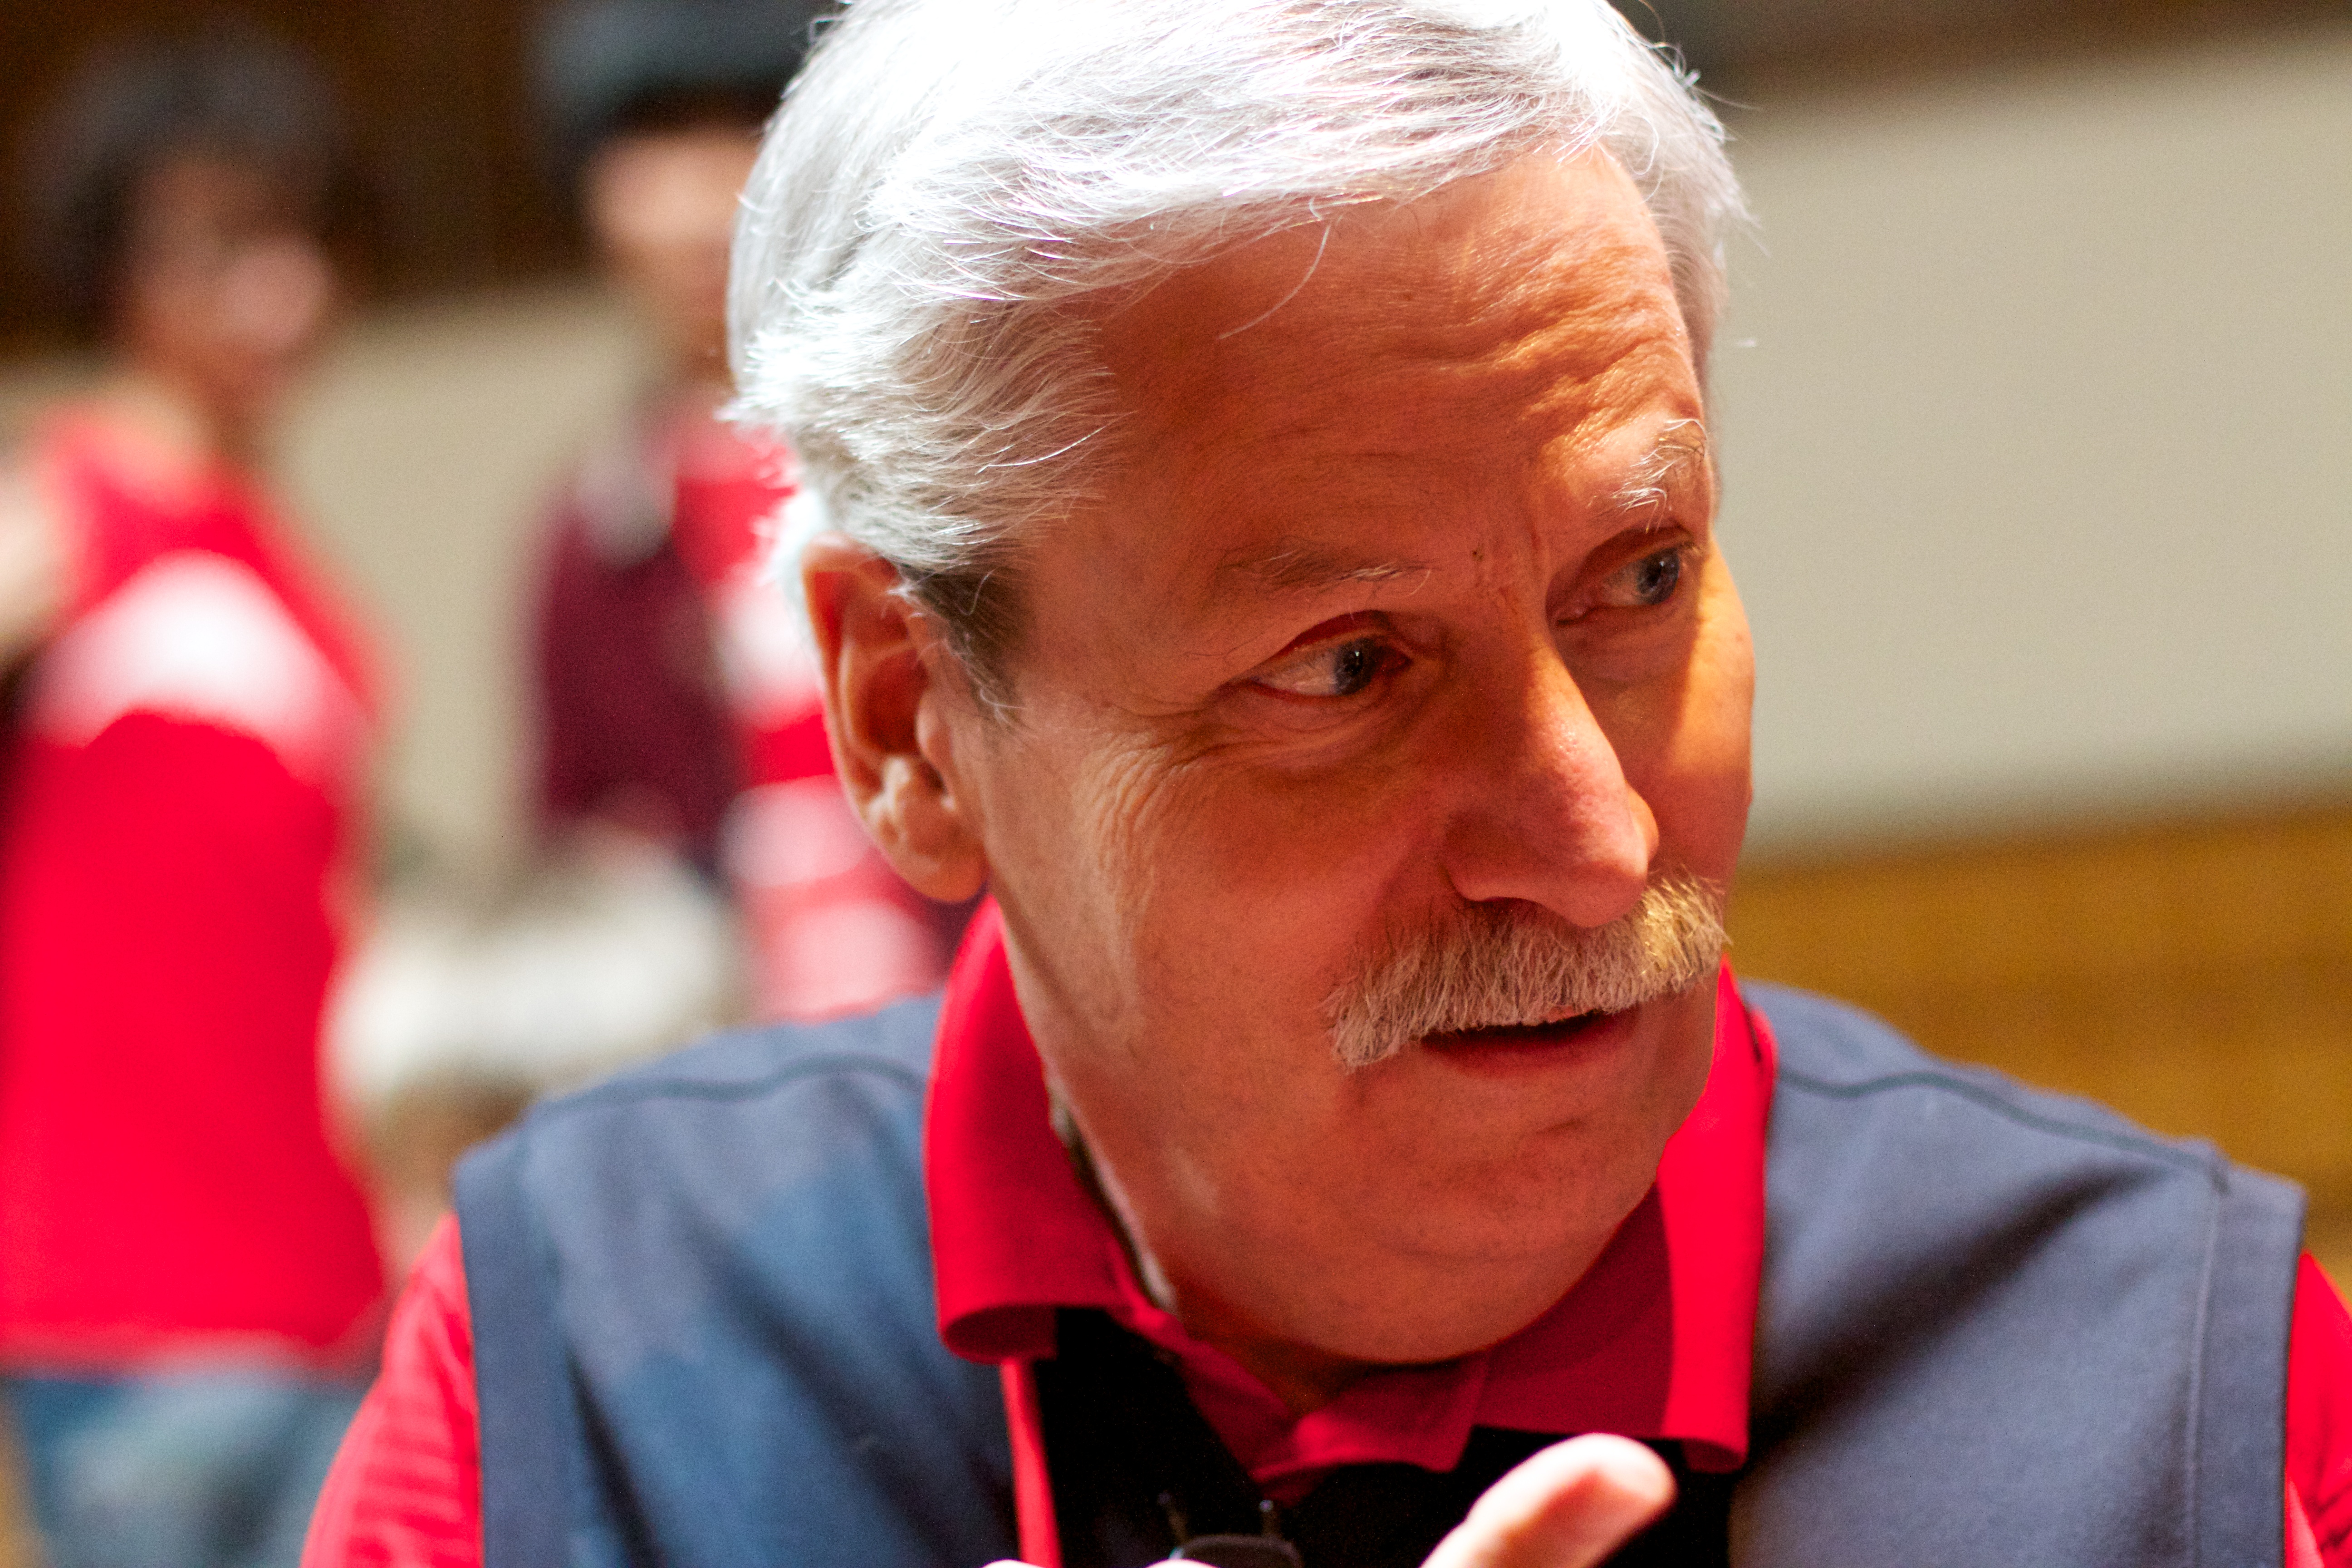
person, people, red, senior citizen, flatclass2013